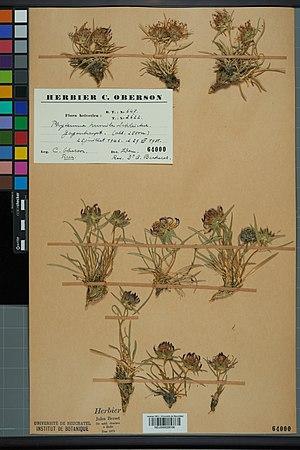
Spécimen de plante séchée et pressée de l'espèce fr:Phyteuma humile